Commuter rail

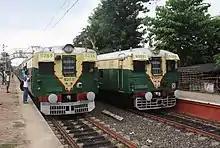
Kolkata Suburban Railway is the largest suburban railway network in India.

In Japan, commuter rail systems have extensive network and frequent service and are heavily used. In many cases, Japanese commuter rail is operationally more like a typical metro system (frequent trains, an emphasis on standing passengers, short station spacings) than it is like commuter rail in other countries. Japanese commuter rail commonly interline with city center subway lines, with commuter rail trains continuing into the subway network, and then out onto different commuter rail systems on the other side of the city. Many Japanese commuter systems operate various stopping patterns to reduce the travel time to distant locations, often using station passing loops instead of dedicated express tracks. It is notable that the larger Japanese commuter rail systems are owned and operated by for-profit private railway companies, without public subsidy.